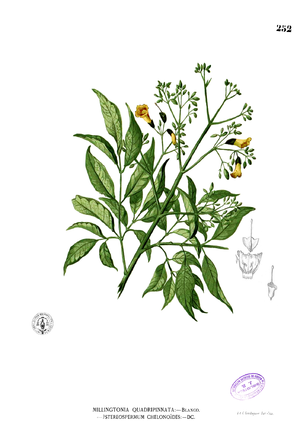
Stereospermum est un genre d'arbres et d'arbustes appartenant à la famille des Bignoniaceae originaires des régions tropicales d'Asie et d'Afrique.